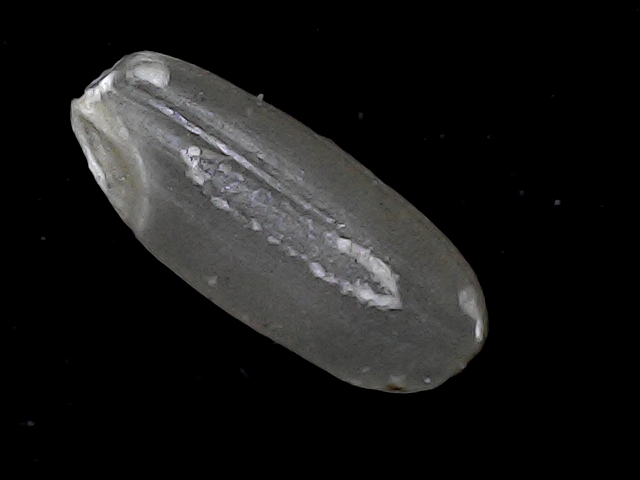
Rice variety: BR22